Camp Five Echo

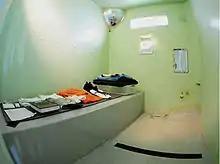
A wide-angle view of a cell in Camp Five Echo taken by a navy photographer released by the detention center, which stated that the photograph was taken 8 Dec. 2011.

Camp Five Echo is a once secret "disciplinary block" built as part of the Guantanamo Bay detention camps, in Cuba.